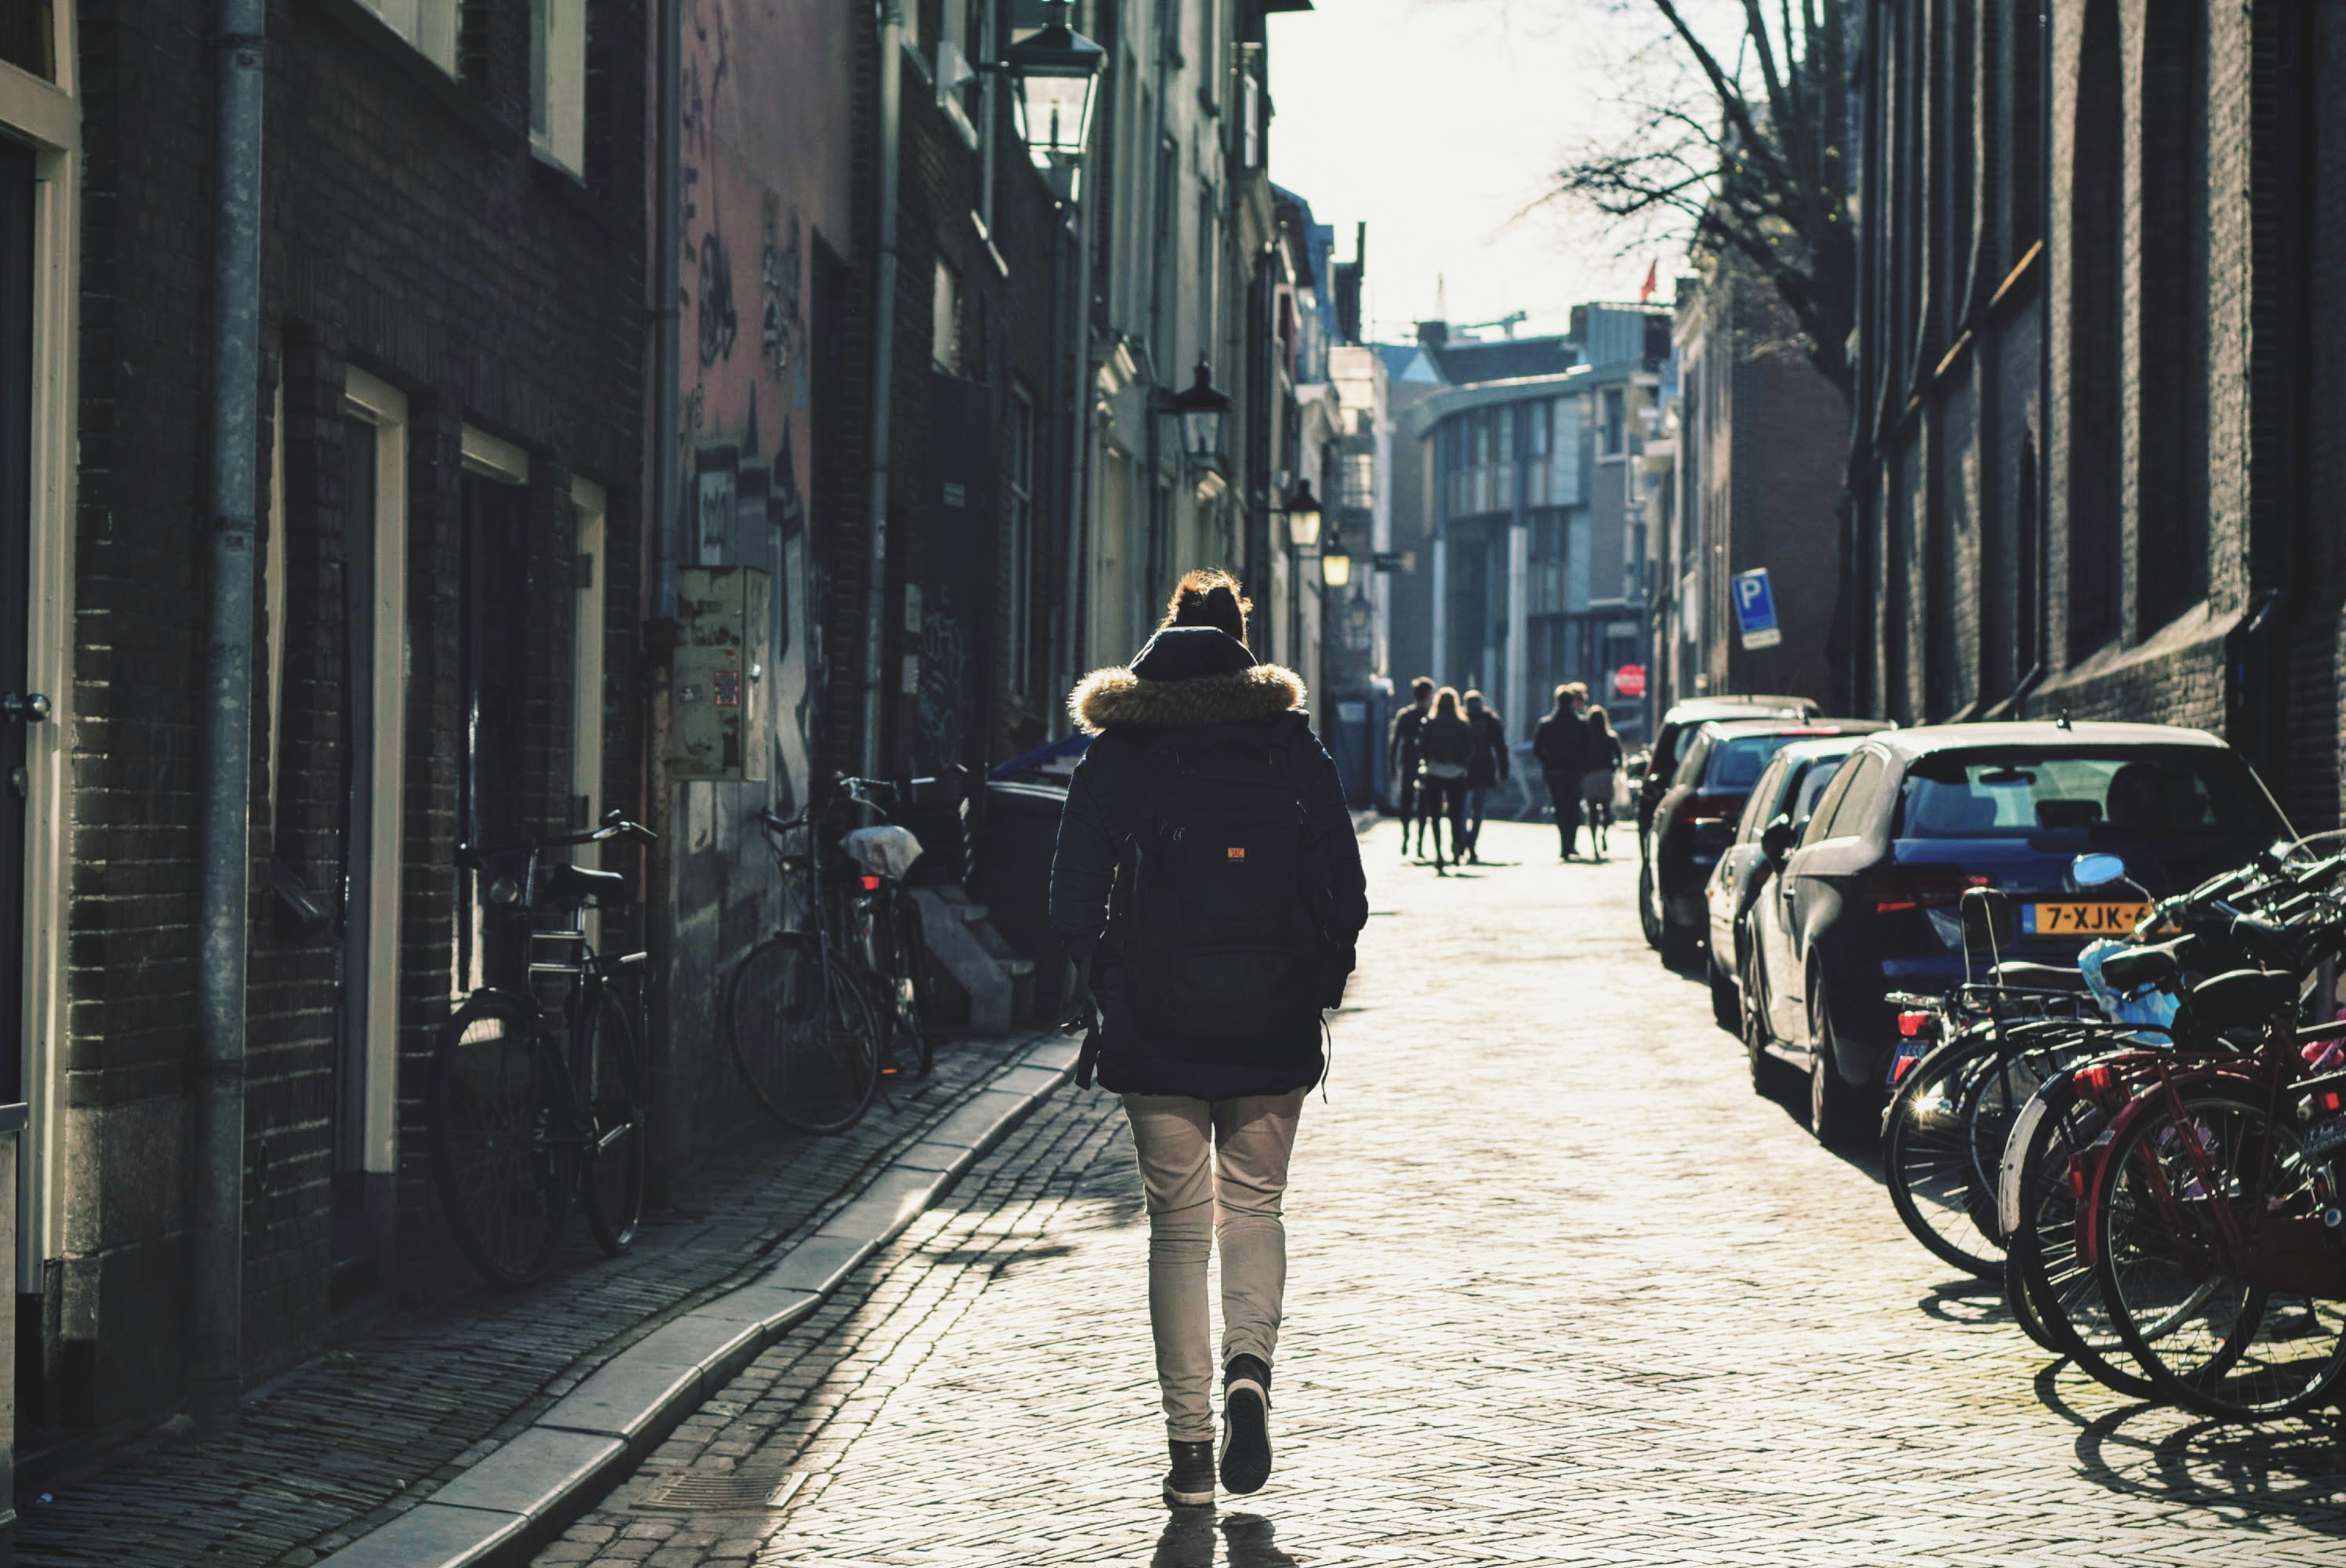
pedestrian, walking, people, road, street, alley, transport, vehicle, lane, cycling, buildings, infrastructure, cars, bicycles, snapshot, bikes